Charles Stickland

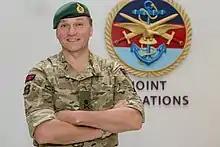
Lieutenant General Stickland as Chief of Joint Operations

Promoted to major general in October 2017, Stickland was appointed commander of Operation Atalanta on 7 November. He became Commandant General Royal Marines in January 2018. He handed over command of Commandant General Royal Marines to Major General Matthew Holmes in June 2019. He was appointed a Companion of the Order of the Bath in the 2019 Birthday Honours. He became Assistant Chief of the Defence Staff (Operations and Commitments) at the Ministry of Defence in June 2019, and Chief of Joint Operations (CJO) at the Permanent Joint Headquarters in November 2021. With the new appointment of CJO, Stickland was promoted to lieutenant general in December 2021. In the 2024 King's Birthday Honours, he was promoted to Knight Commander of the Order of the Bath. He stepped down as CJO in November 2024, and was succeeded by Nick Perry.